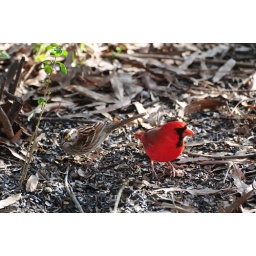
These birds were searching under one of the feeders for dropped sunflower seeds